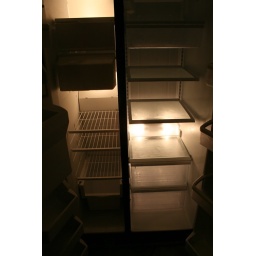
Behind the refrigerator was dog food, scum, broken beer bottle and excessive lint/dust left by Tenant